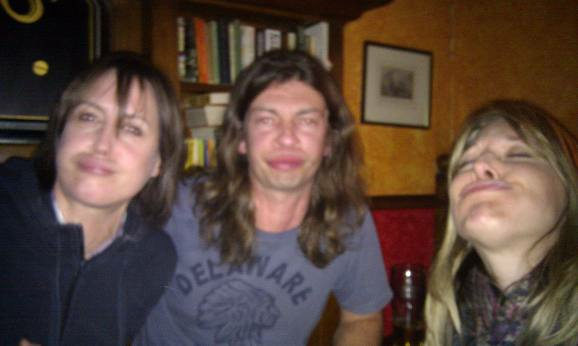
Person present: Yes